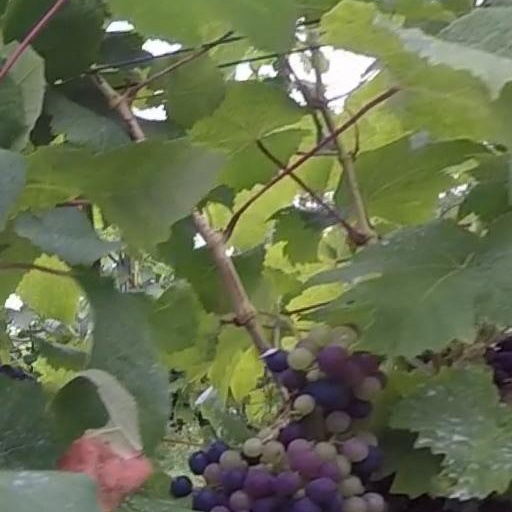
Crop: grape